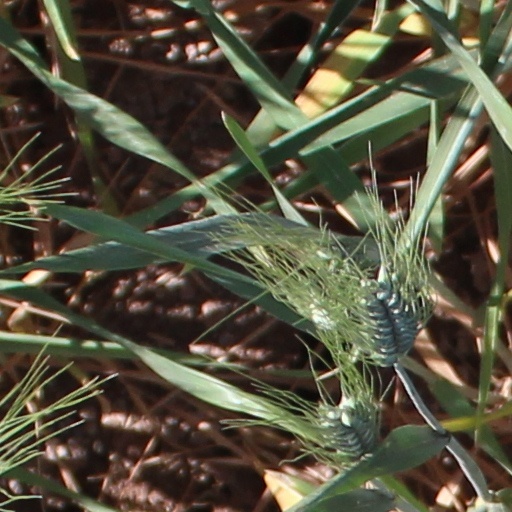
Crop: wheat